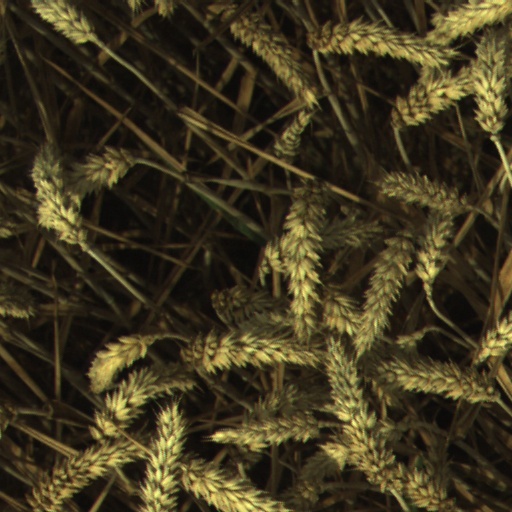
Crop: wheat